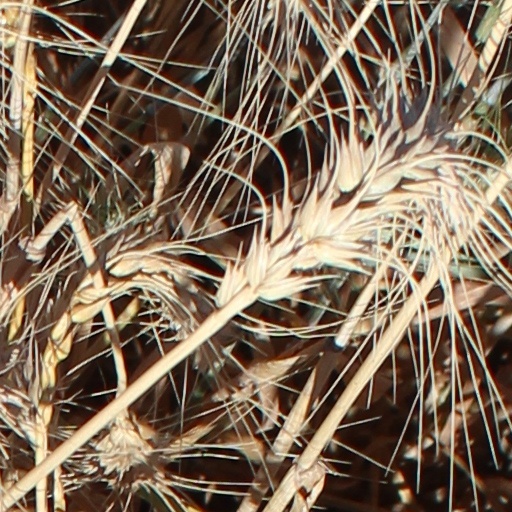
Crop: wheat